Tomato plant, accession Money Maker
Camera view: bottom (45 deg); turntable rotation: 180 degrees
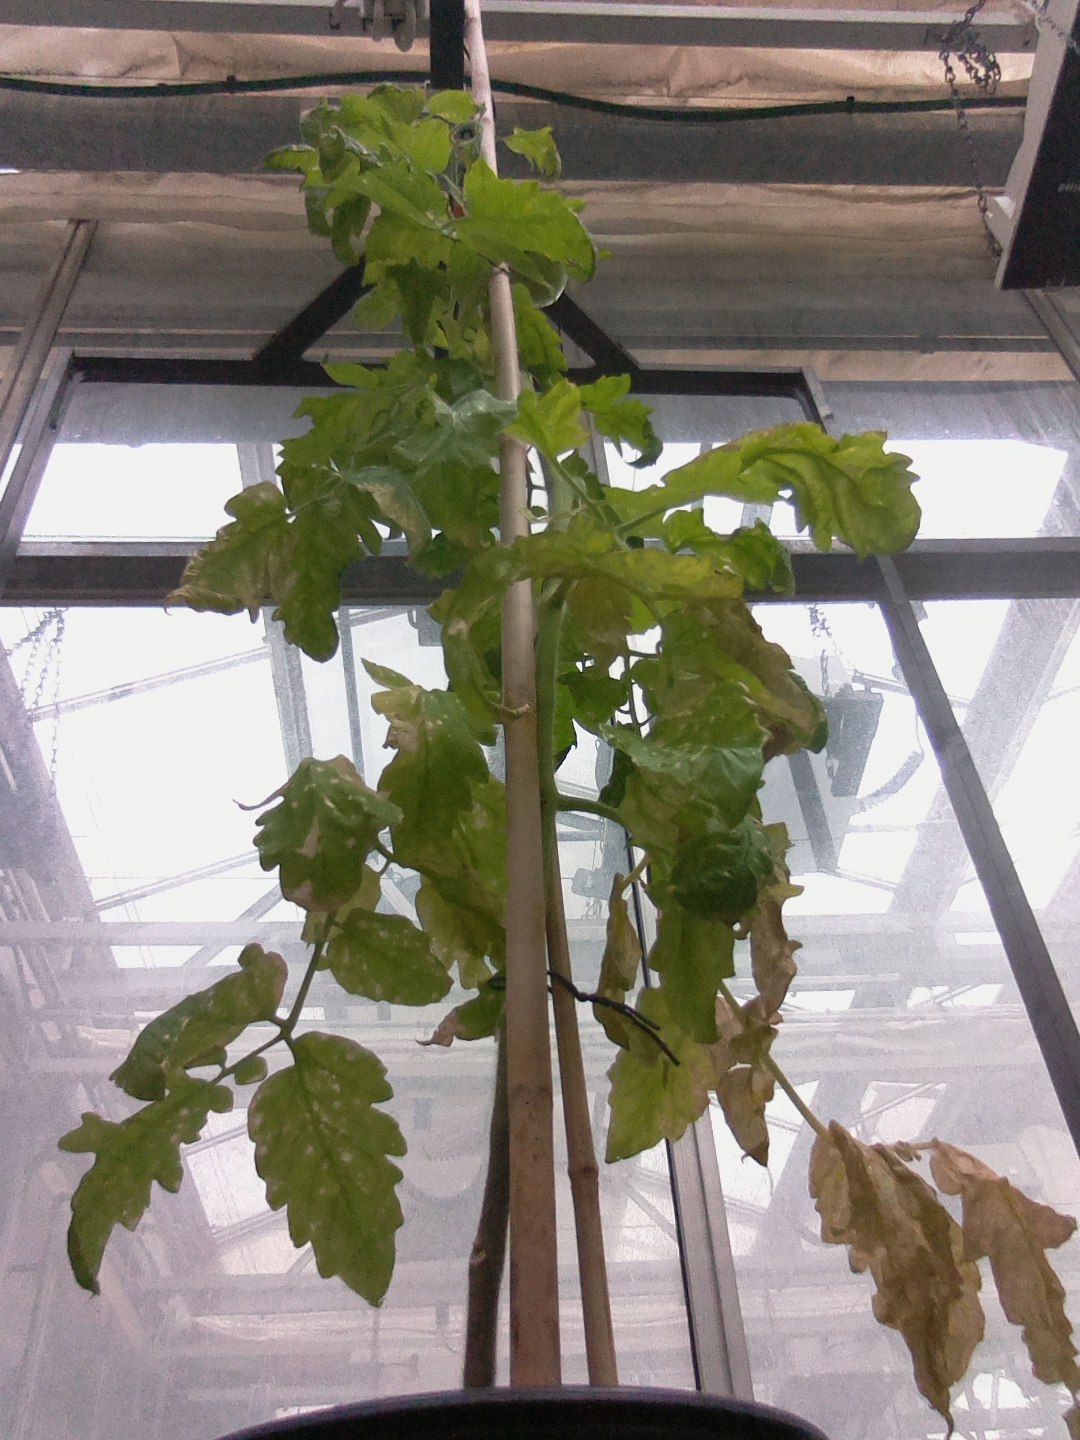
BBCH growth stage 82: 20%-30% of fruits show typical fully ripe color